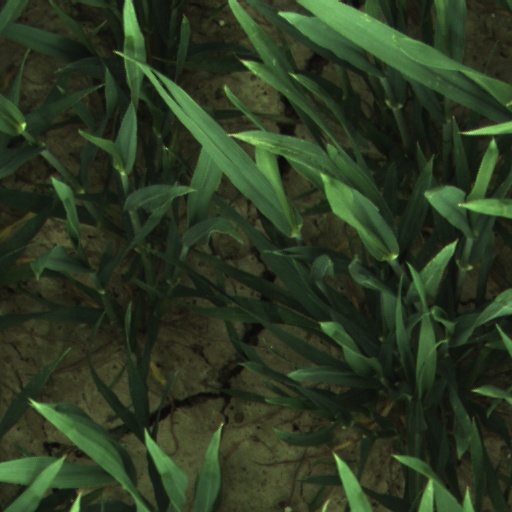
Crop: wheat